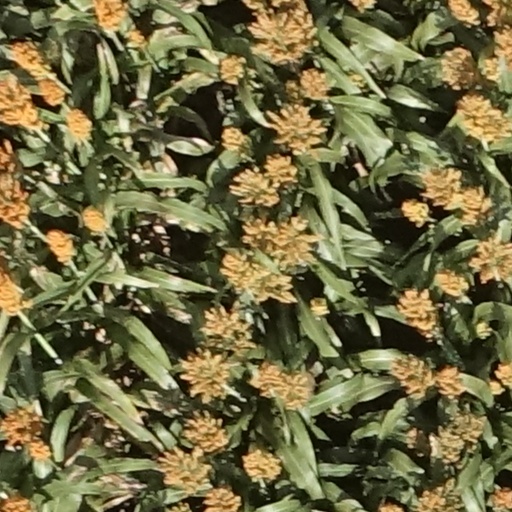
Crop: sorghum